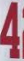
Number: 4